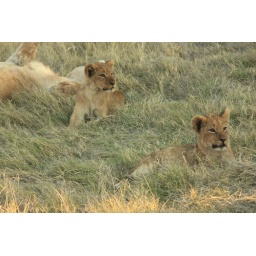
A pair of 3-month old lion cubs near Mombo Camp (their mother is sleeping in the background).